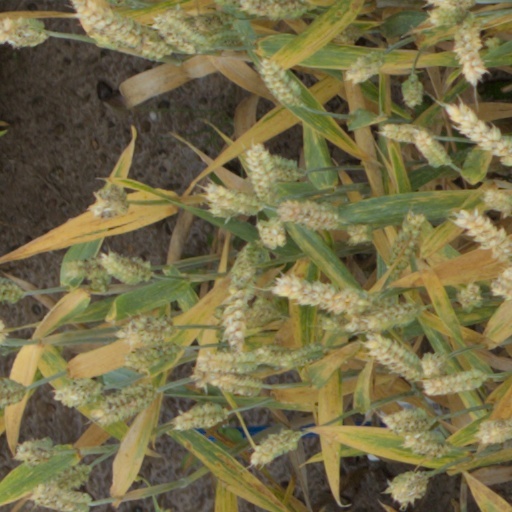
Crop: wheat